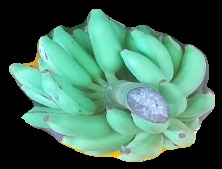
Variety: elakki-bale
Grade: grade2